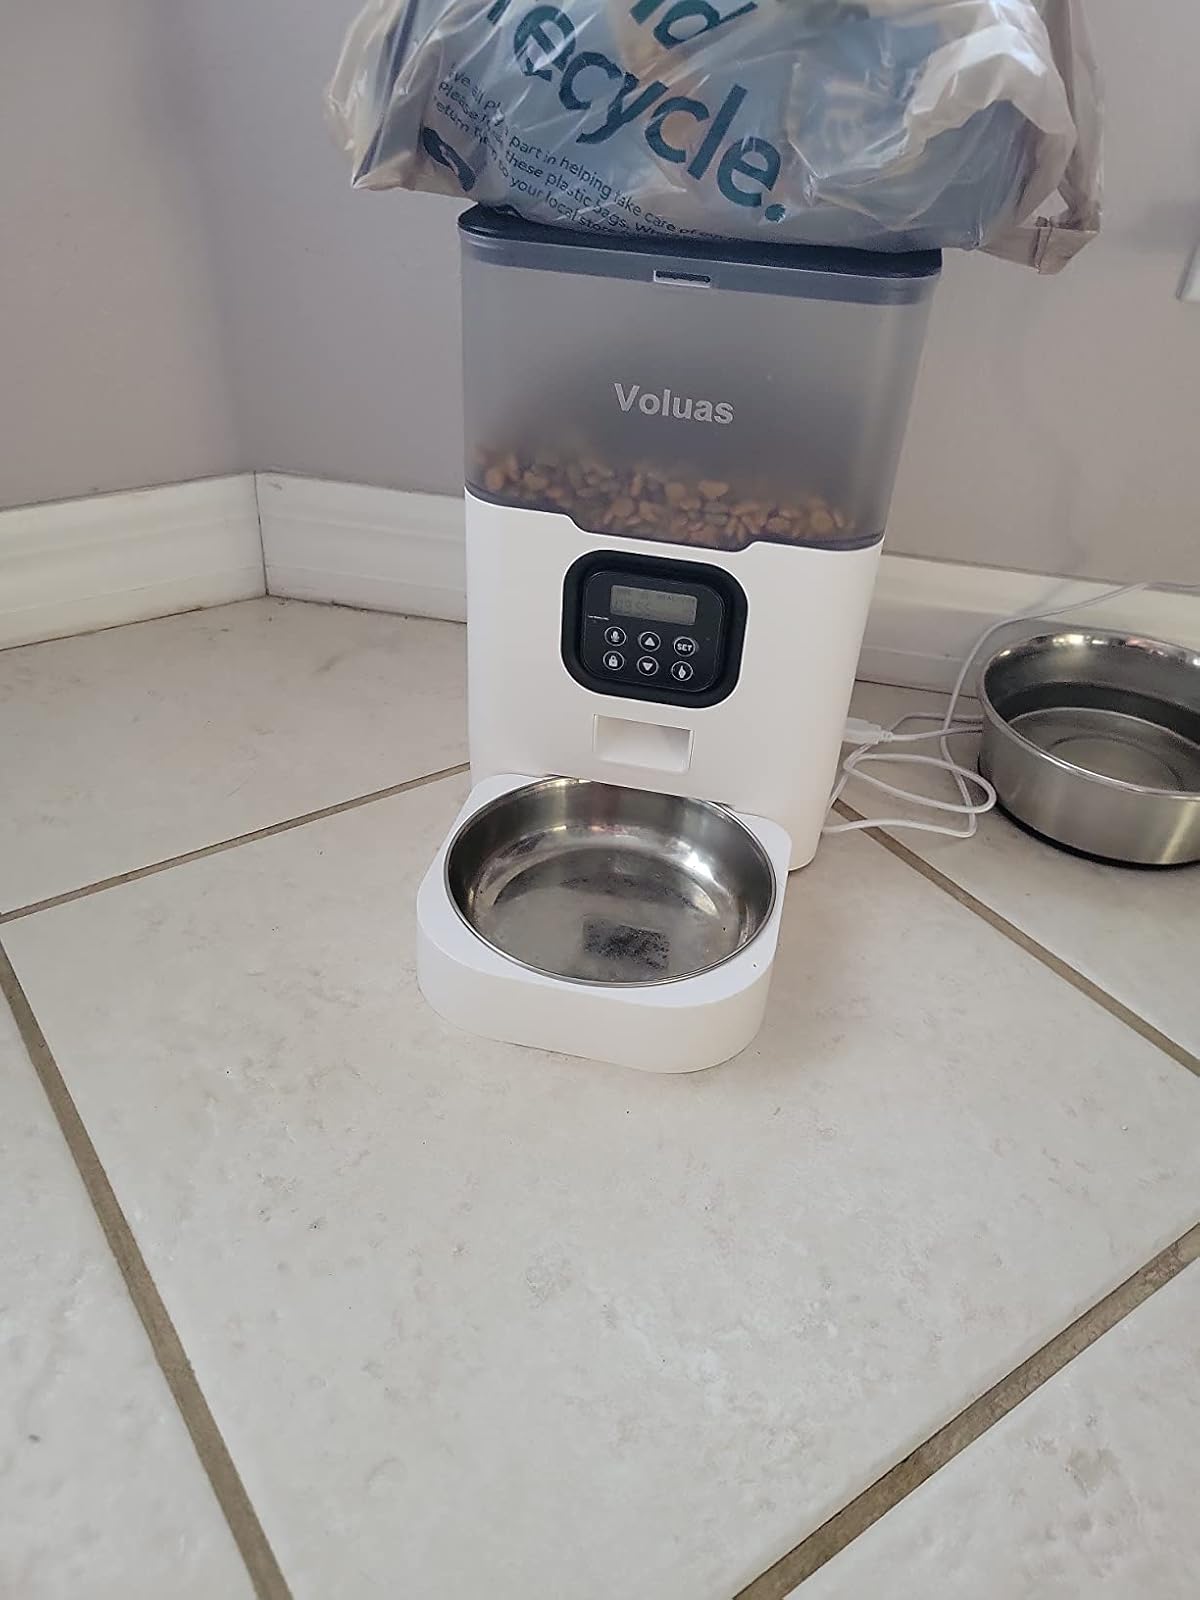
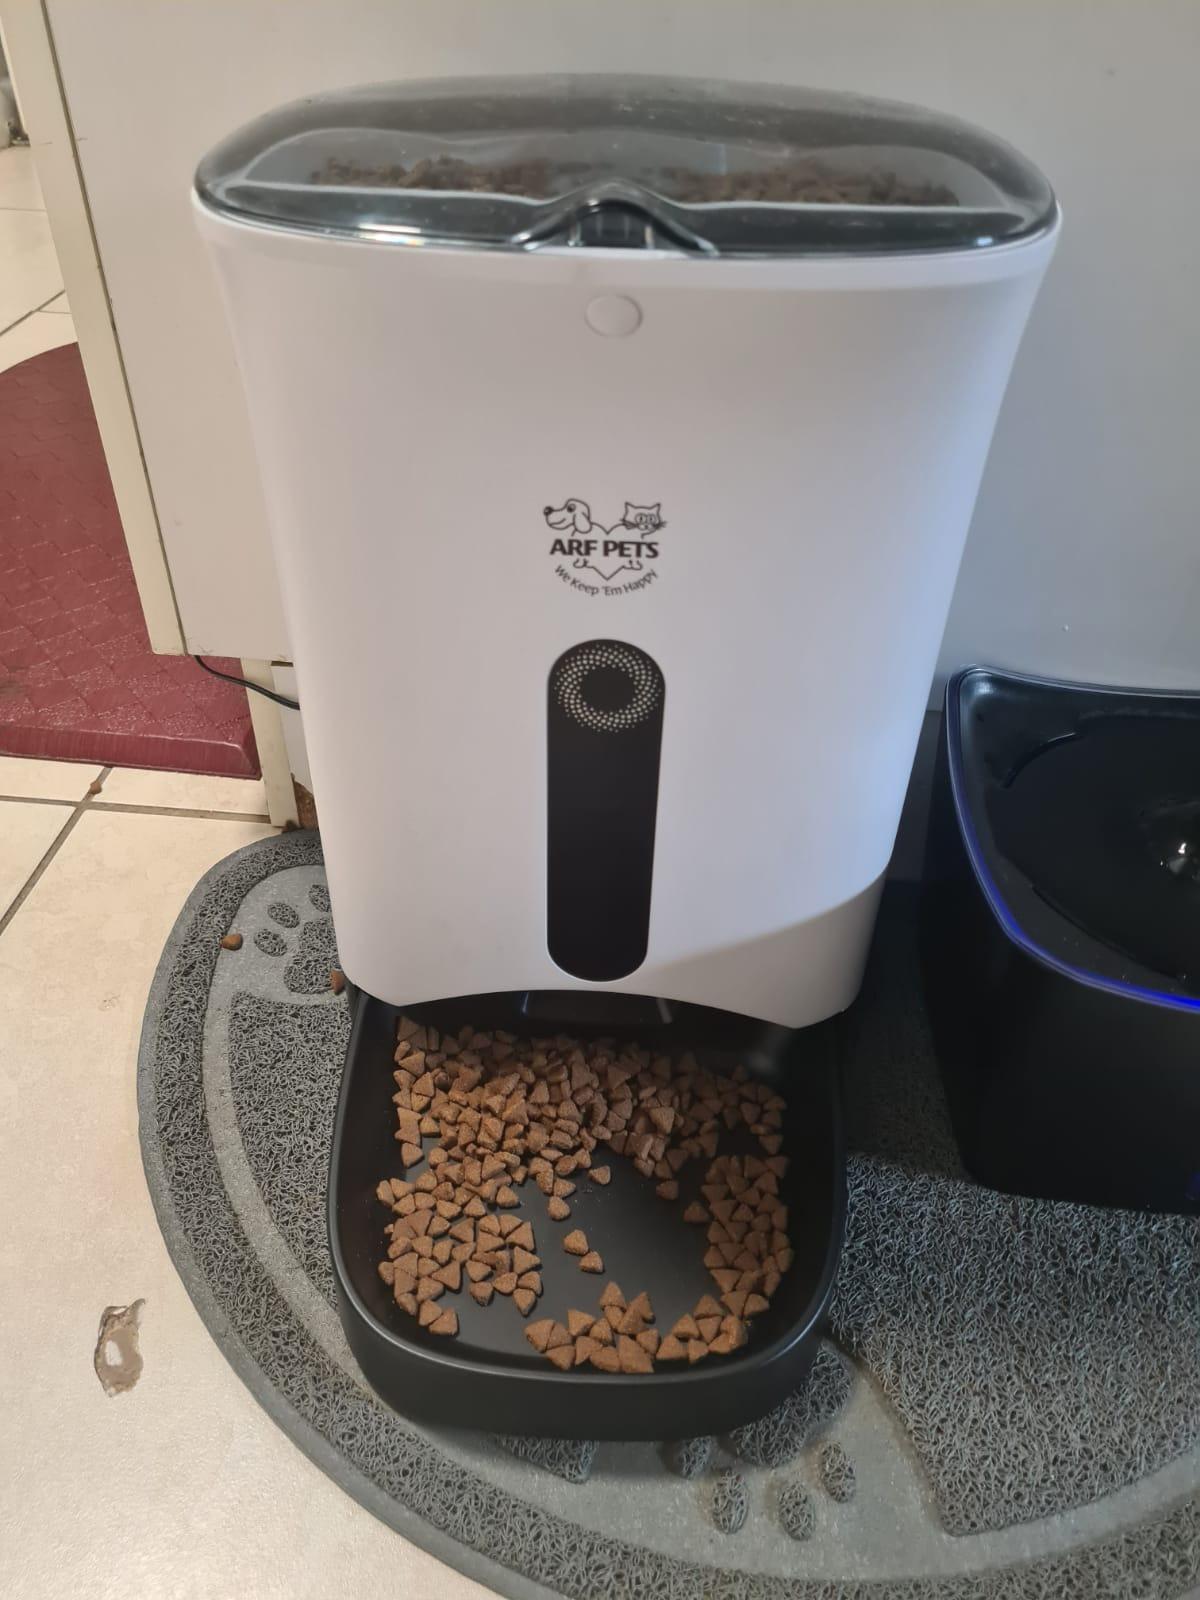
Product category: items_feeder
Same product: no